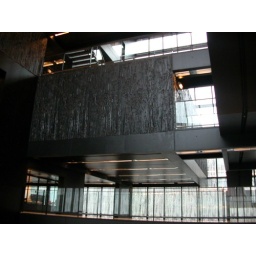
Utrecht University, University Library, designed by Wiel Arets; black molded walls (with plant pattern) indicate areas housing book stacks